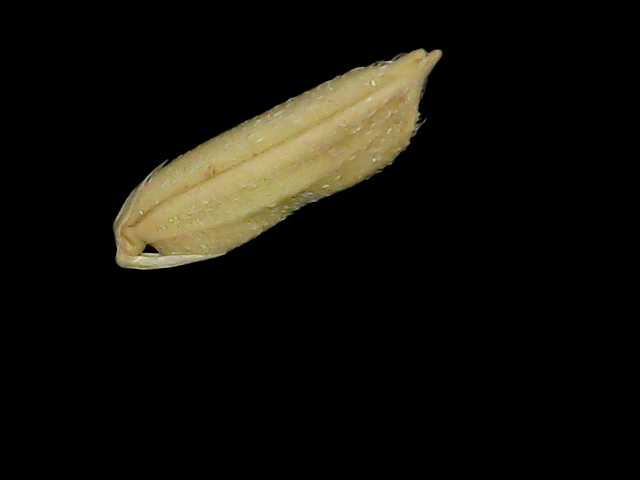
Rice variety: Bd49